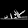
Label: Sandal